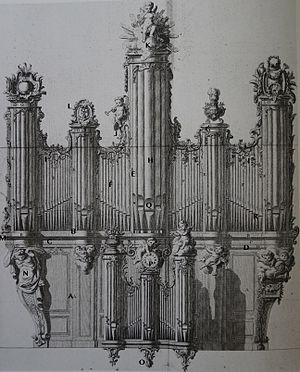
Le buffet d'orgue est la partie visible de l'orgue. Il est la structure de menuiserie dans laquelle sont placés les tuyaux et les sommiers de l'orgue.